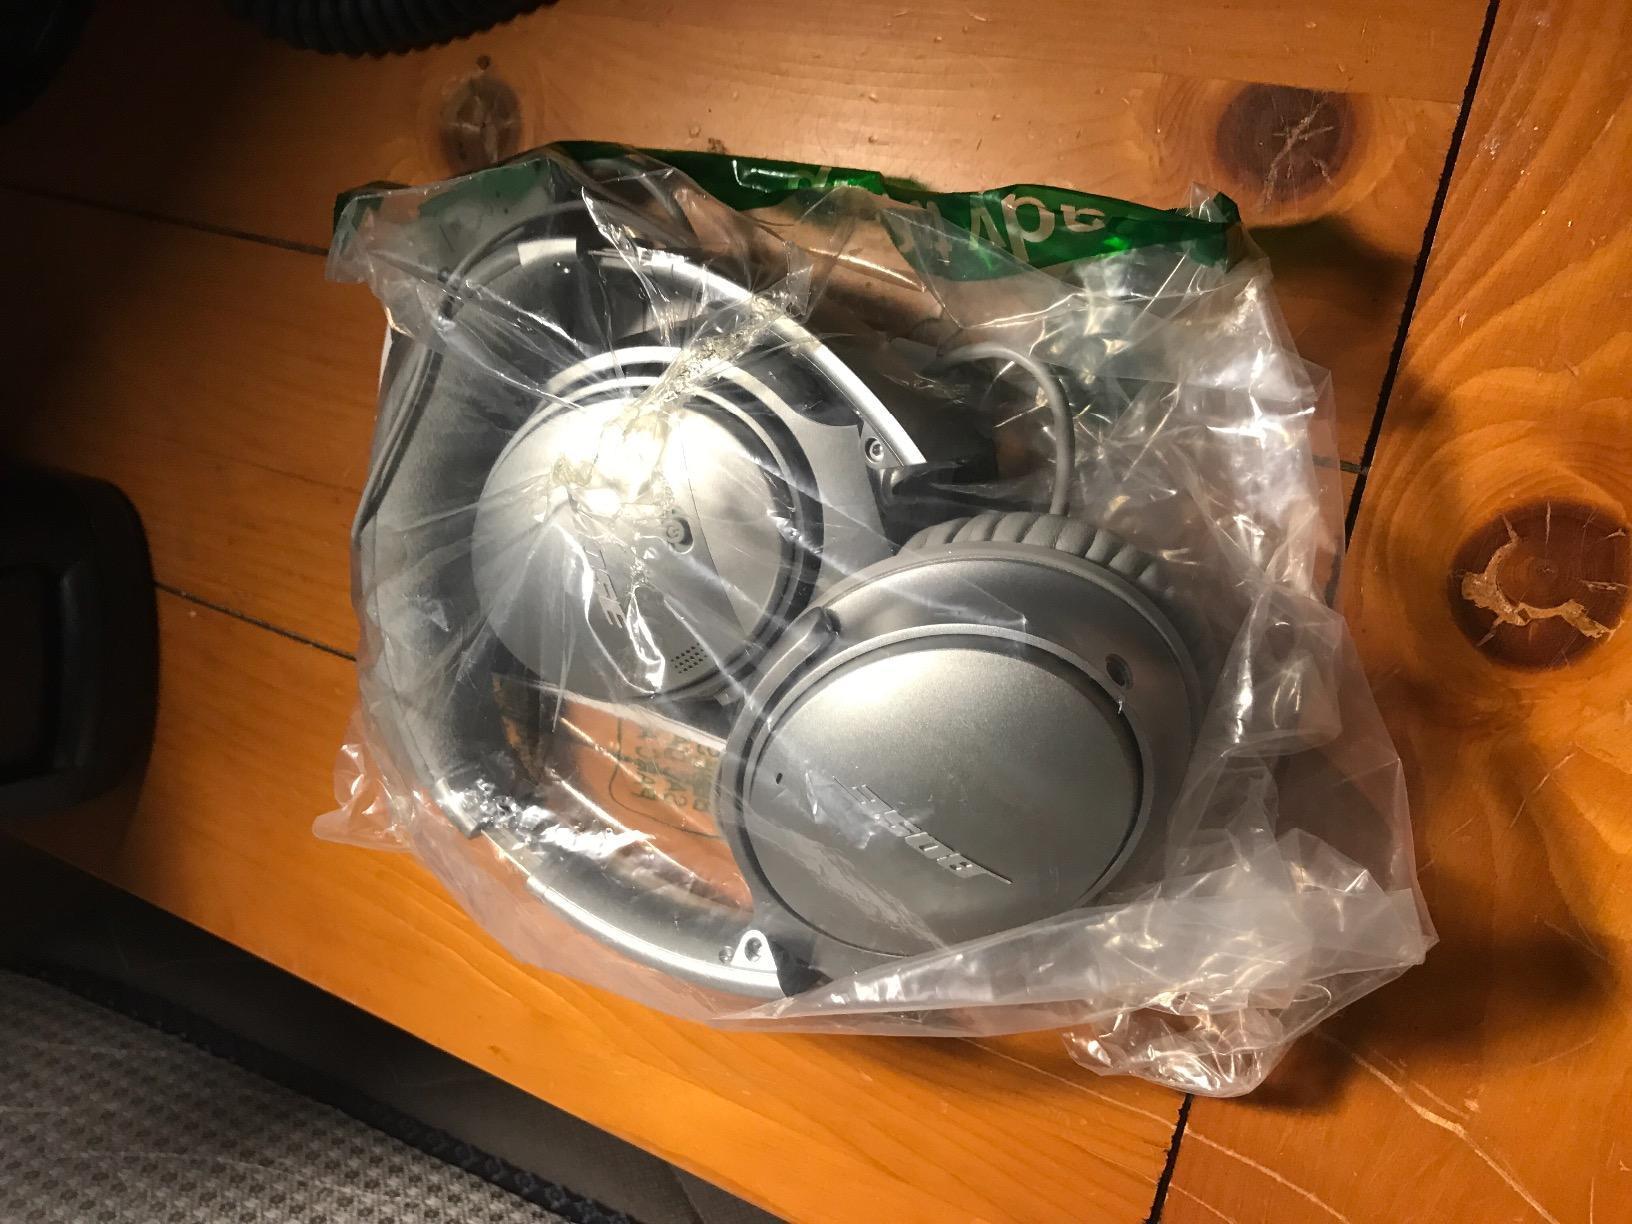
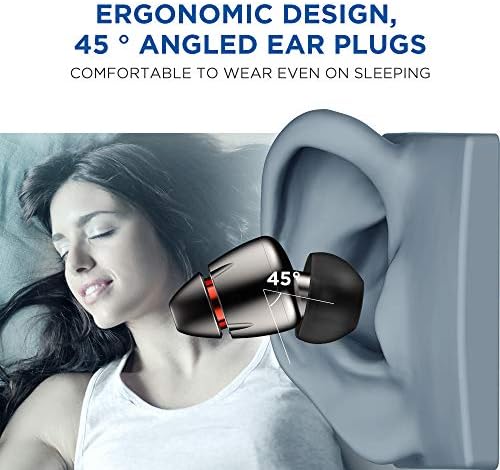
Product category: headphones
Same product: no